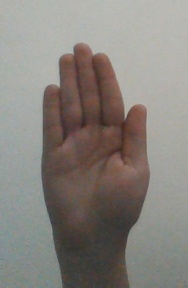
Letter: seen